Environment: real
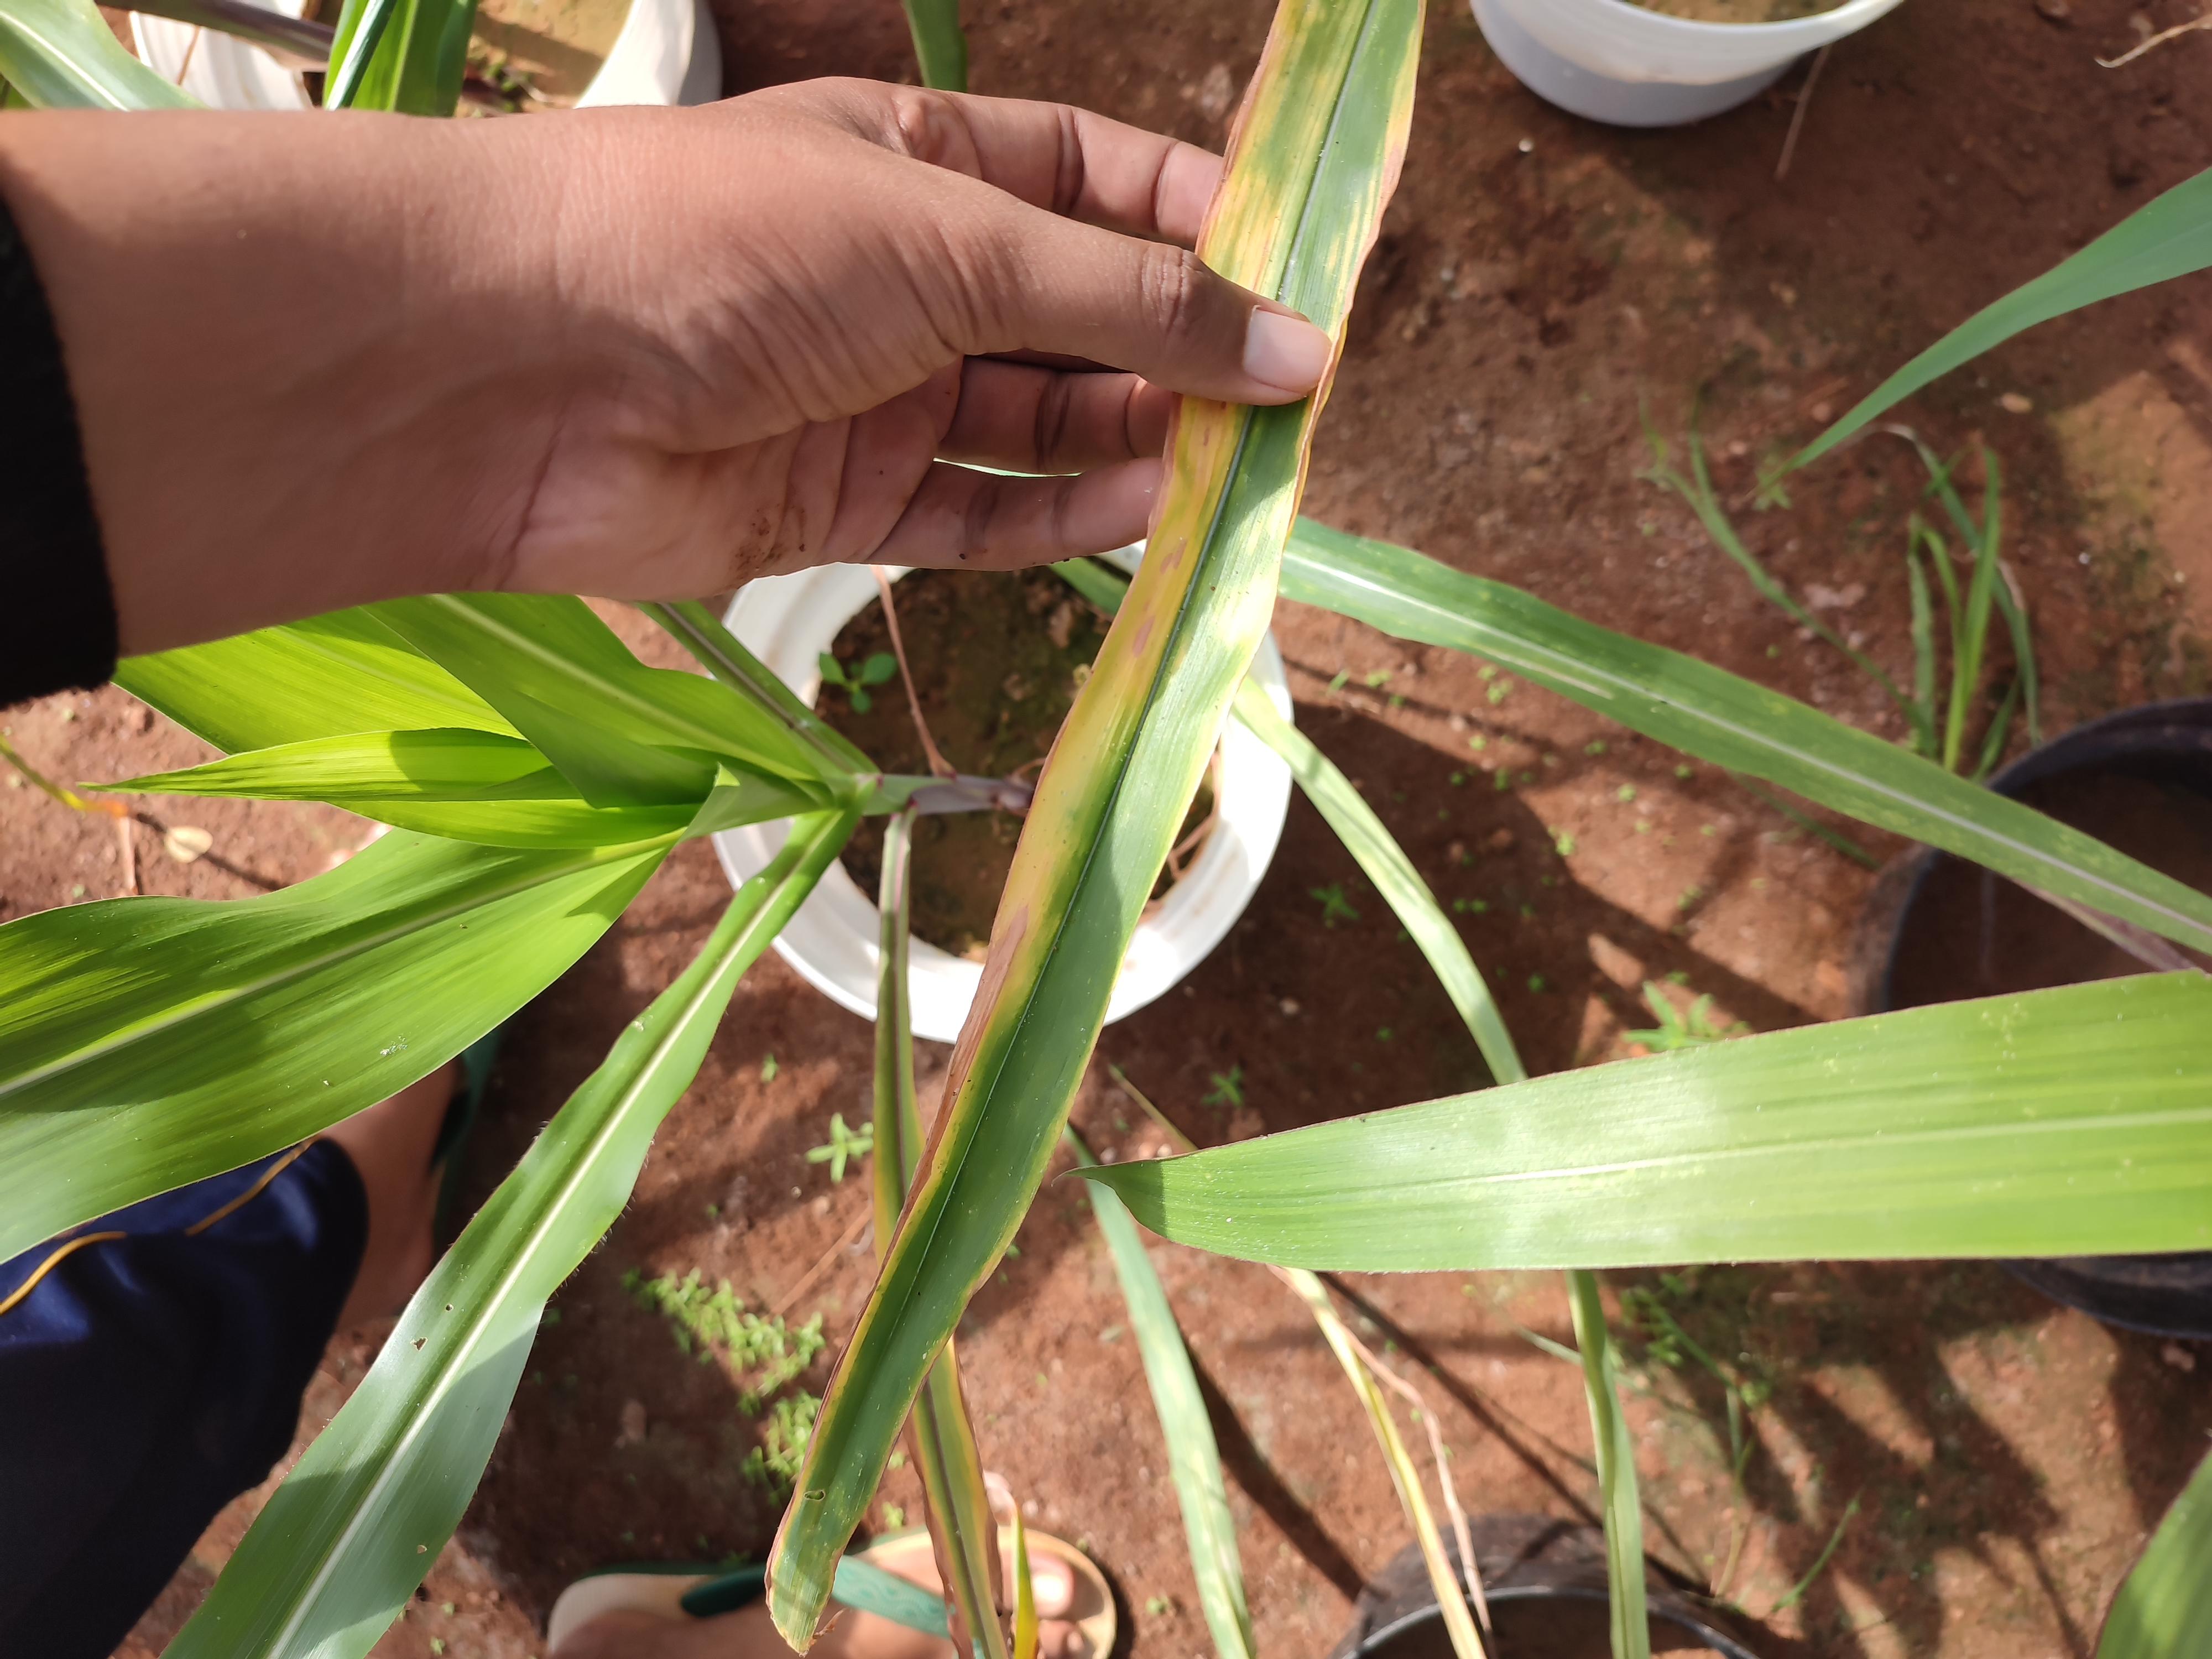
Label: potassium_deficiency